Monetary economics

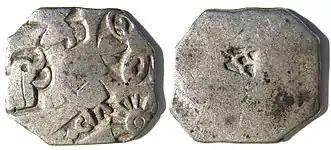
Silver coin of the Maurya Empire, known as "rūpyarūpa", with symbols of wheel and elephant. 3rd century BC.

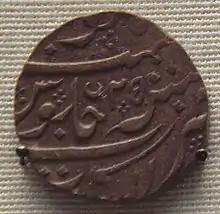
The French Indies Company issued rupees in the name of Muhammad Shah (1719–1748) for Northern India trade. This was cast in Pondicherry.

In the Indian subcontinent, Sher Shah Suri (1540–1545), introduced a silver coin called a "rupiya", weighing 178 grams. Its use was continued by the Mughal rulers. The history of the rupee traces back to Ancient India circa 3rd century BC. Ancient India was one of the earliest issuers of coins in the world, along with the Lydian staters, several other Middle Eastern coinages and the Chinese wen.